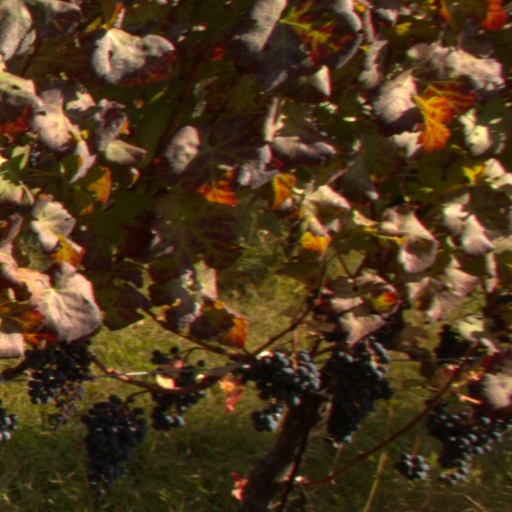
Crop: grape